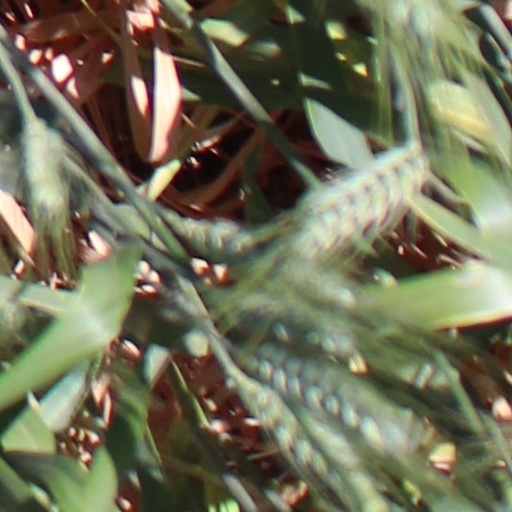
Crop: wheat